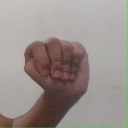
अक्षर: ठ